Homosexuality in Japan

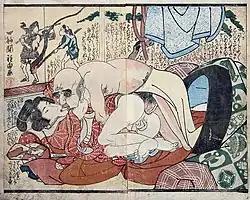
"Old Buddhist", by Utagawa Kuniyoshi. Note the exposed bare feet of the boy indicating the sexual demeanor while the brocade "Kesa" robe indicates the wealthy status of cleric.

"Nanshoku" relationships inside Buddhist monasteries were typically pederastic: an age-structured relationship where the younger partner is not considered an adult. The older partner, or , would be a monk, priest or abbot, while the younger partner was assumed to be an , who would be a prepubescent or adolescent boy; the relationship would be dissolved once the boy reached adulthood (or left the monastery). Both parties were encouraged to treat the relationship seriously and conduct the affair honorably, and the "nenja" might be required to write a formal vow of fidelity. Outside of the monasteries, monks were considered to have a particular predilection for male prostitutes, which was the subject of much ribald humor.